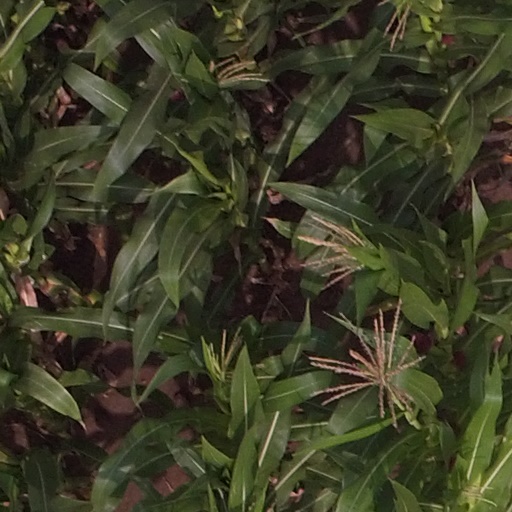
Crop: maize; corn